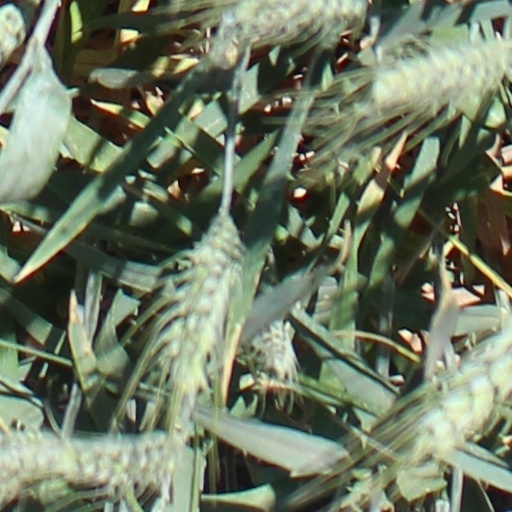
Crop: wheat